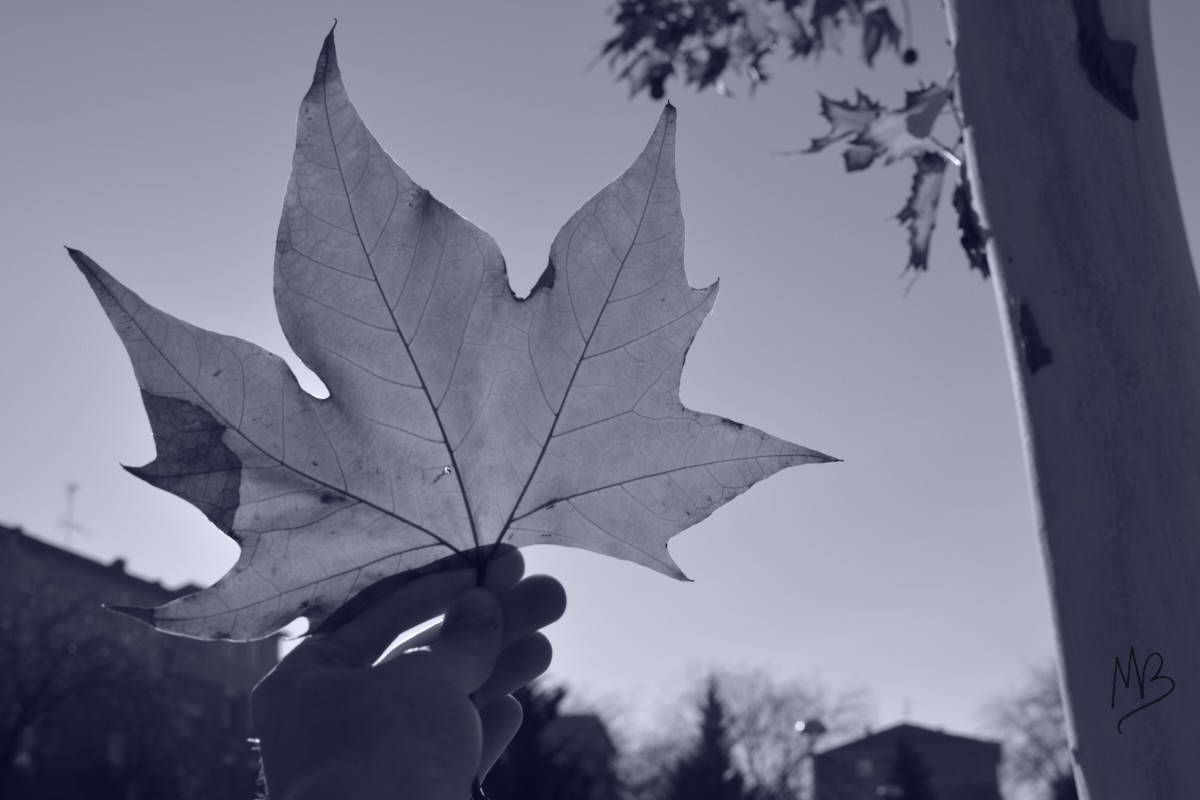
Tags: branch, snow, winter, black and white, flower, autumn, season, maple leaf, monochrome photography